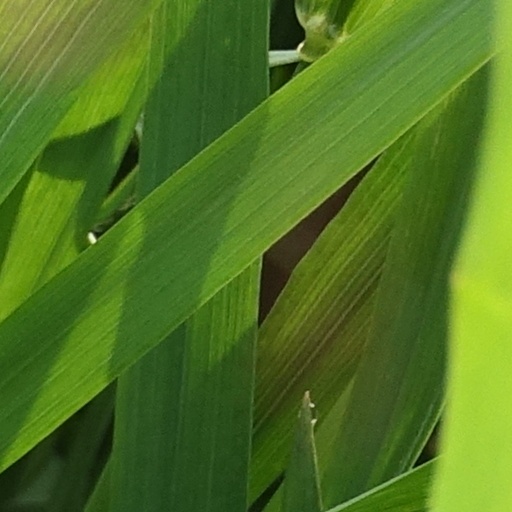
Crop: wheat